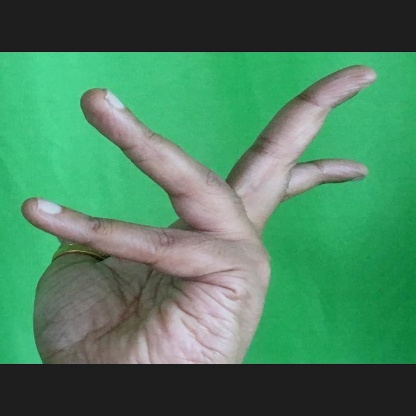
Mudra: Alapadmam